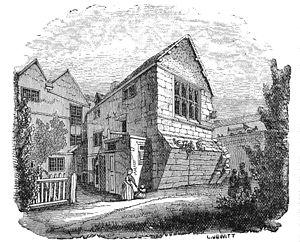
Llewellyn Frederick William Jewitt est un illustrateur, graveur, scientifique et auteur célèbre de The Ceramic Art of Great Britain, 1878. Ses productions, d'un nombre important, recouvrent des centres d'intérêt variés.